Iran at the 2016 Summer Olympics

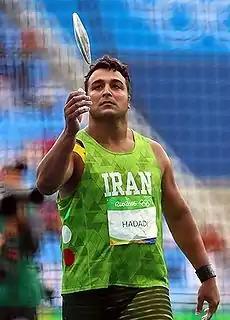
Ehsan Haddadi in men's discus throw.

Iran has entered one boxer to compete in the men's light heavyweight division into the Olympic boxing tournament. 2012 Olympian Ehsan Rouzbahani was the only Iranian finishing among the top two of his respective division in the AIBA Pro Boxing series.